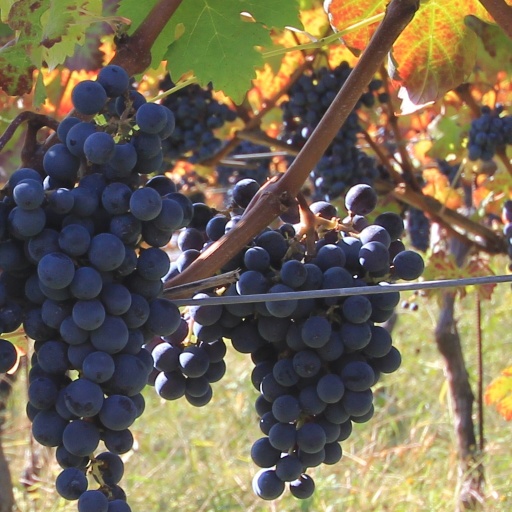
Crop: grape